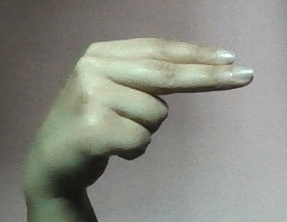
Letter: ain